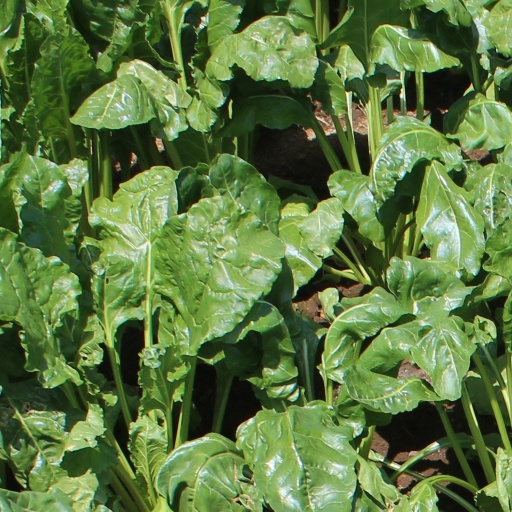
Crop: sugar beet